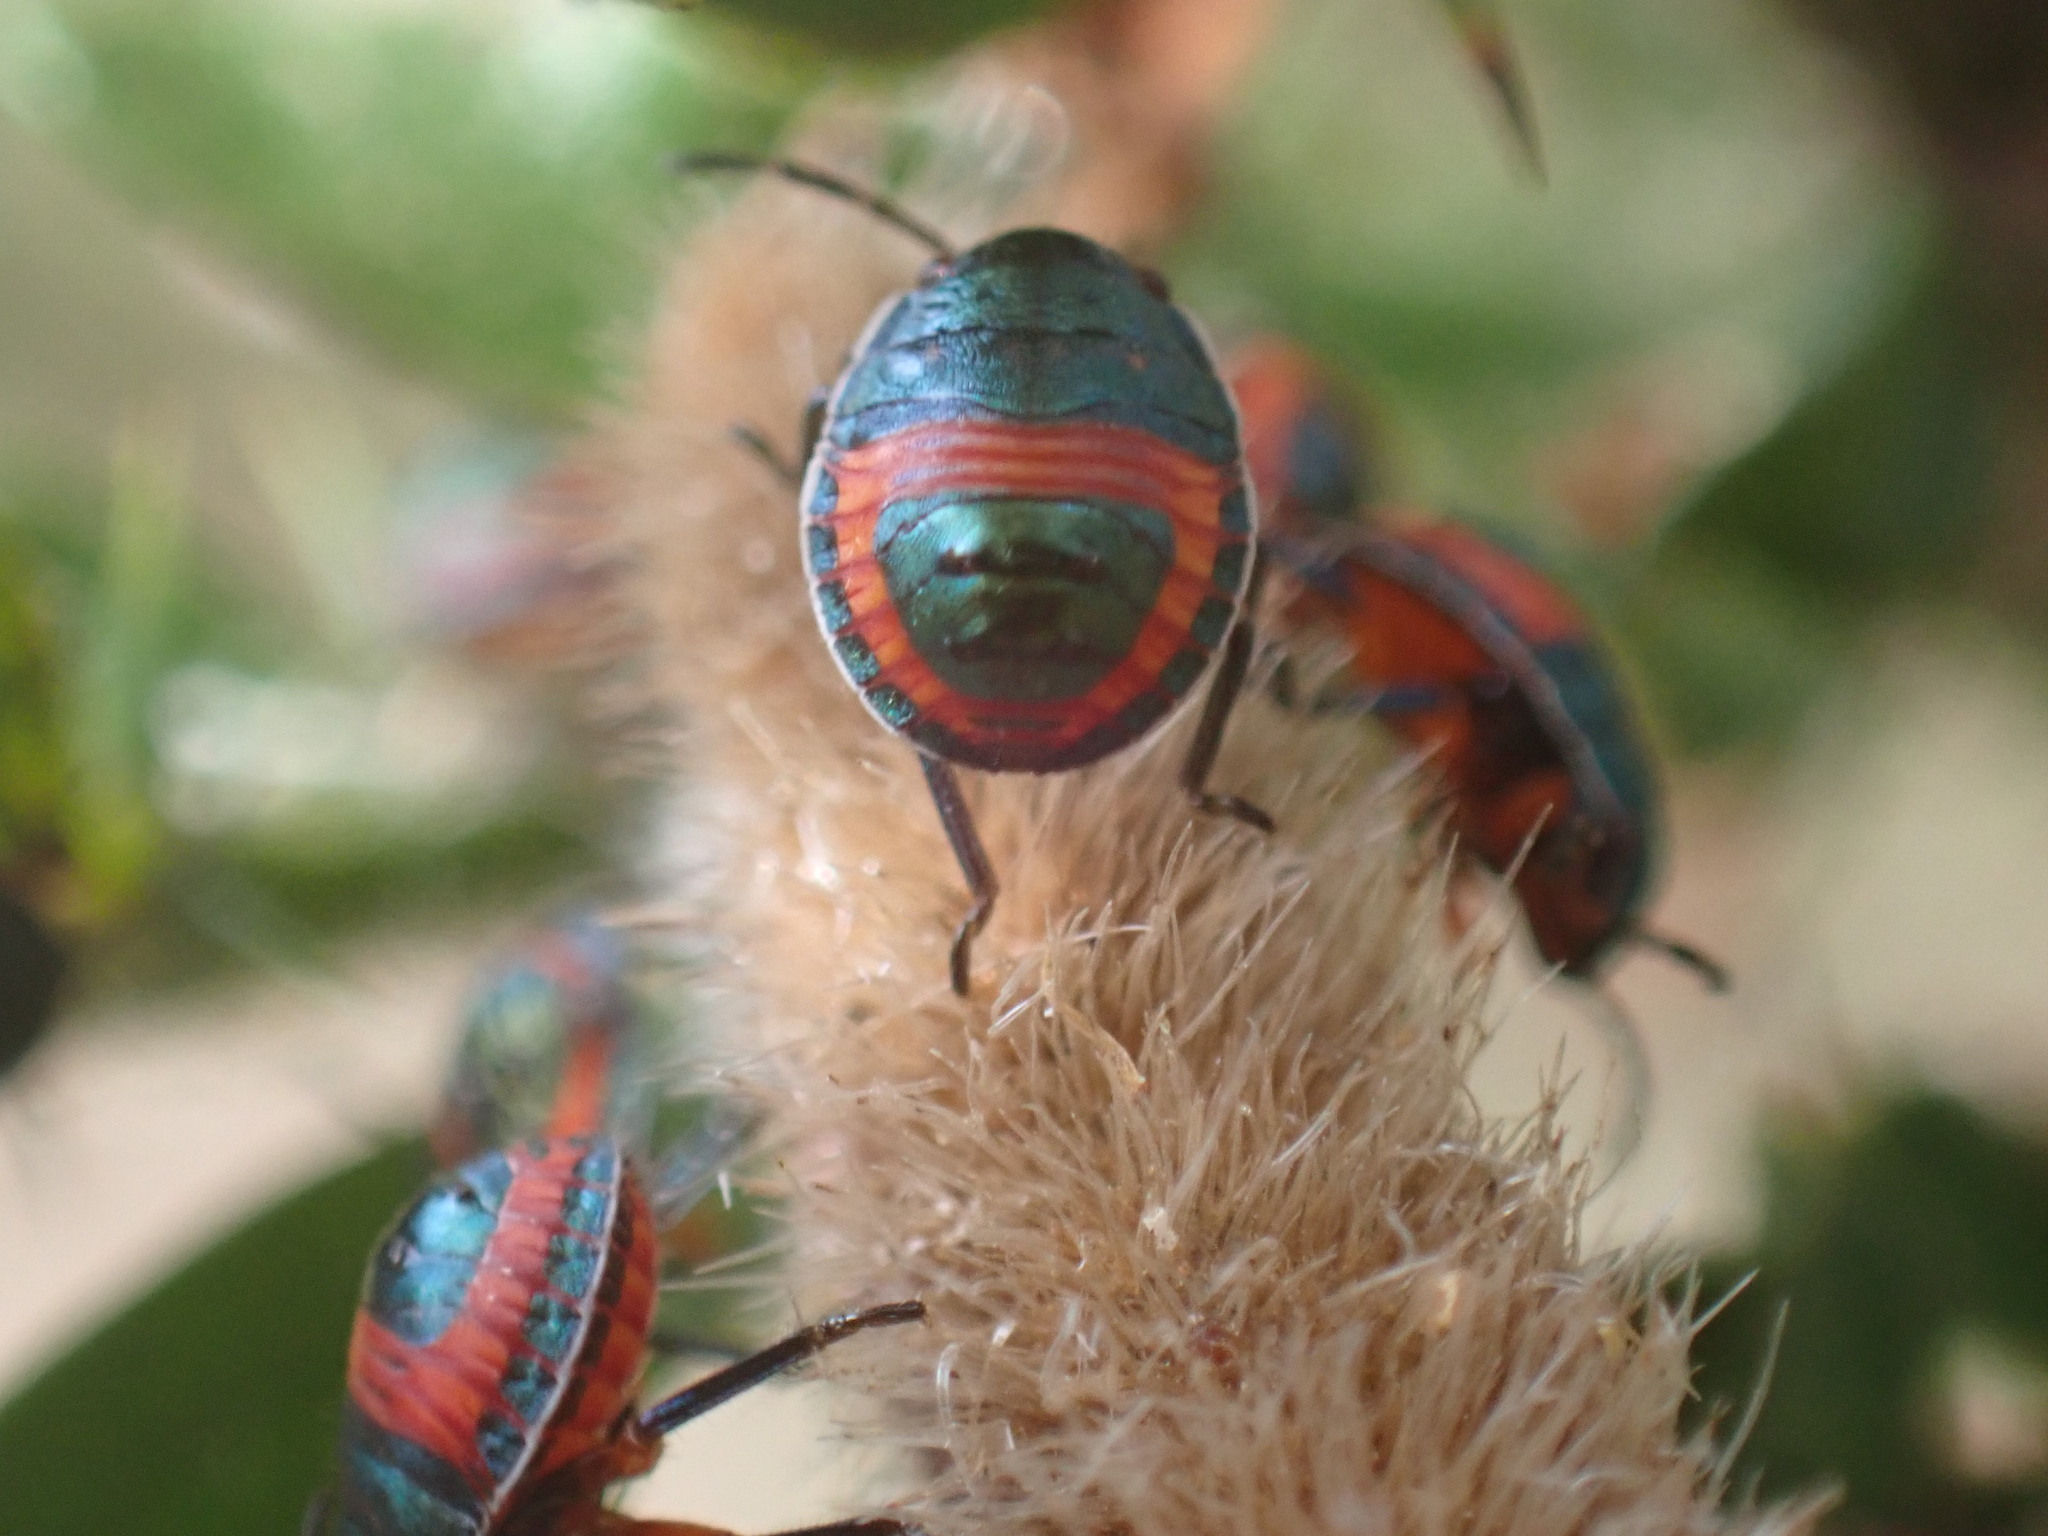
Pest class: stink_bug